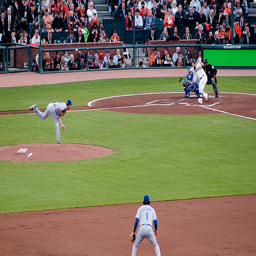
A pitcher in big league baseball game has just thrown a pitch to the batter.
A person throws a baseball to another person on a field
The crowd at the baseball game watch the pitch.
A group of baseball player standing on a field.
The players are intent during the professional baseball game.